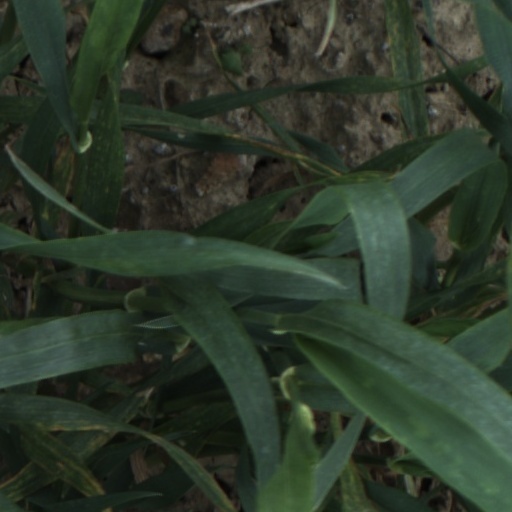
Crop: wheat